Pensions in Armenia

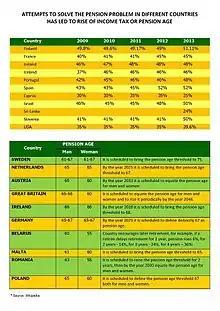
Analysis showing attempts to solve the pension problem in different countries has led to rise of income tax or pension age

There are various types of Pensions in Armenia, including social pensions (granted to all individuals who reach the age of 63, both for laborers and not), mandatory funded pensions (a return on investment from mandatory funded pensions), or voluntary funded pensions (payments of supplementary pension collected over the years from income as well as insurance fees). Currently, Amundi-ACBA and act as the mandatory pension fund managers within Armenia.